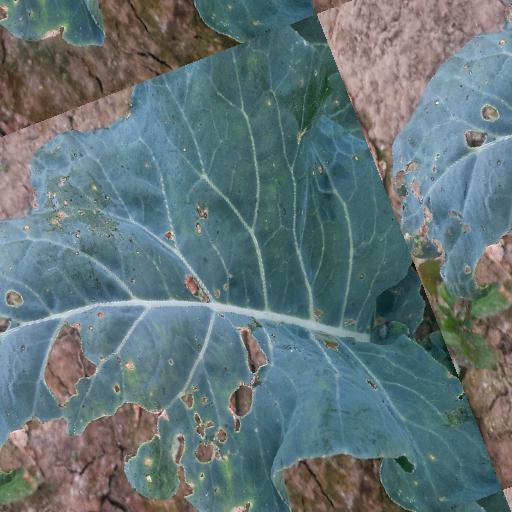
Label: Black Rot